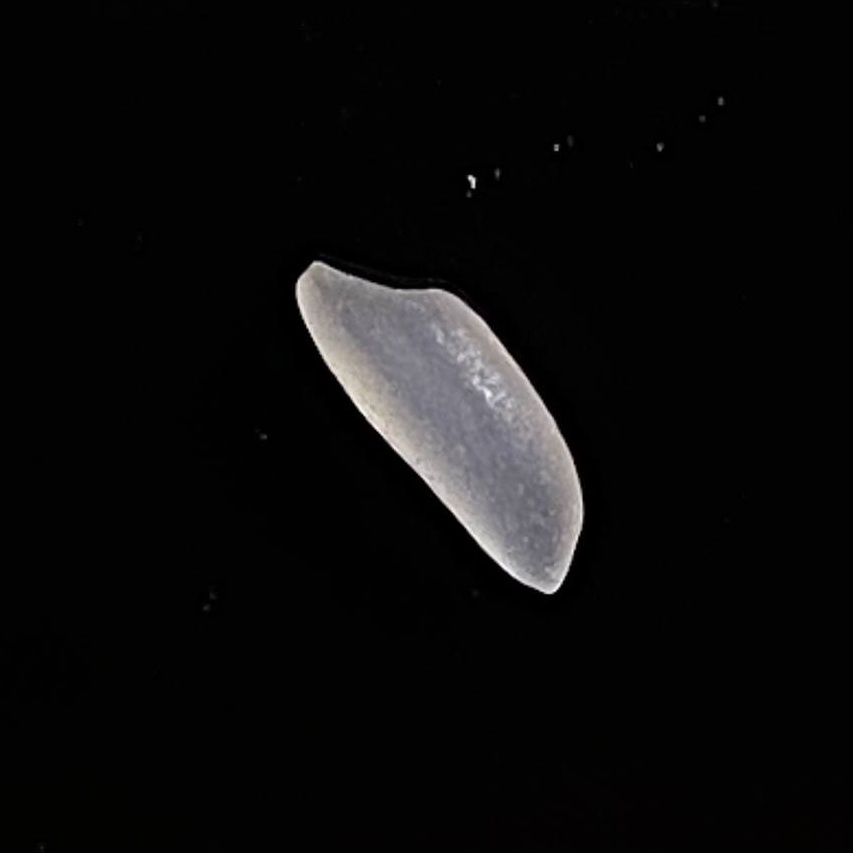
Rice variety: Katarivog